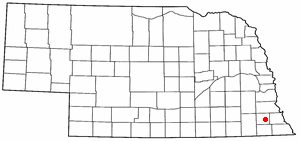
Tecumseh (Nebraska)
Tecumsehs beliggenhed i Nebraska
Tecumseh er en amerikansk by og administrativt centrum for det amerikanske county amtet Johnson County i staten Nebraska. I 2010 havde byen et indbyggertal på 1.677.